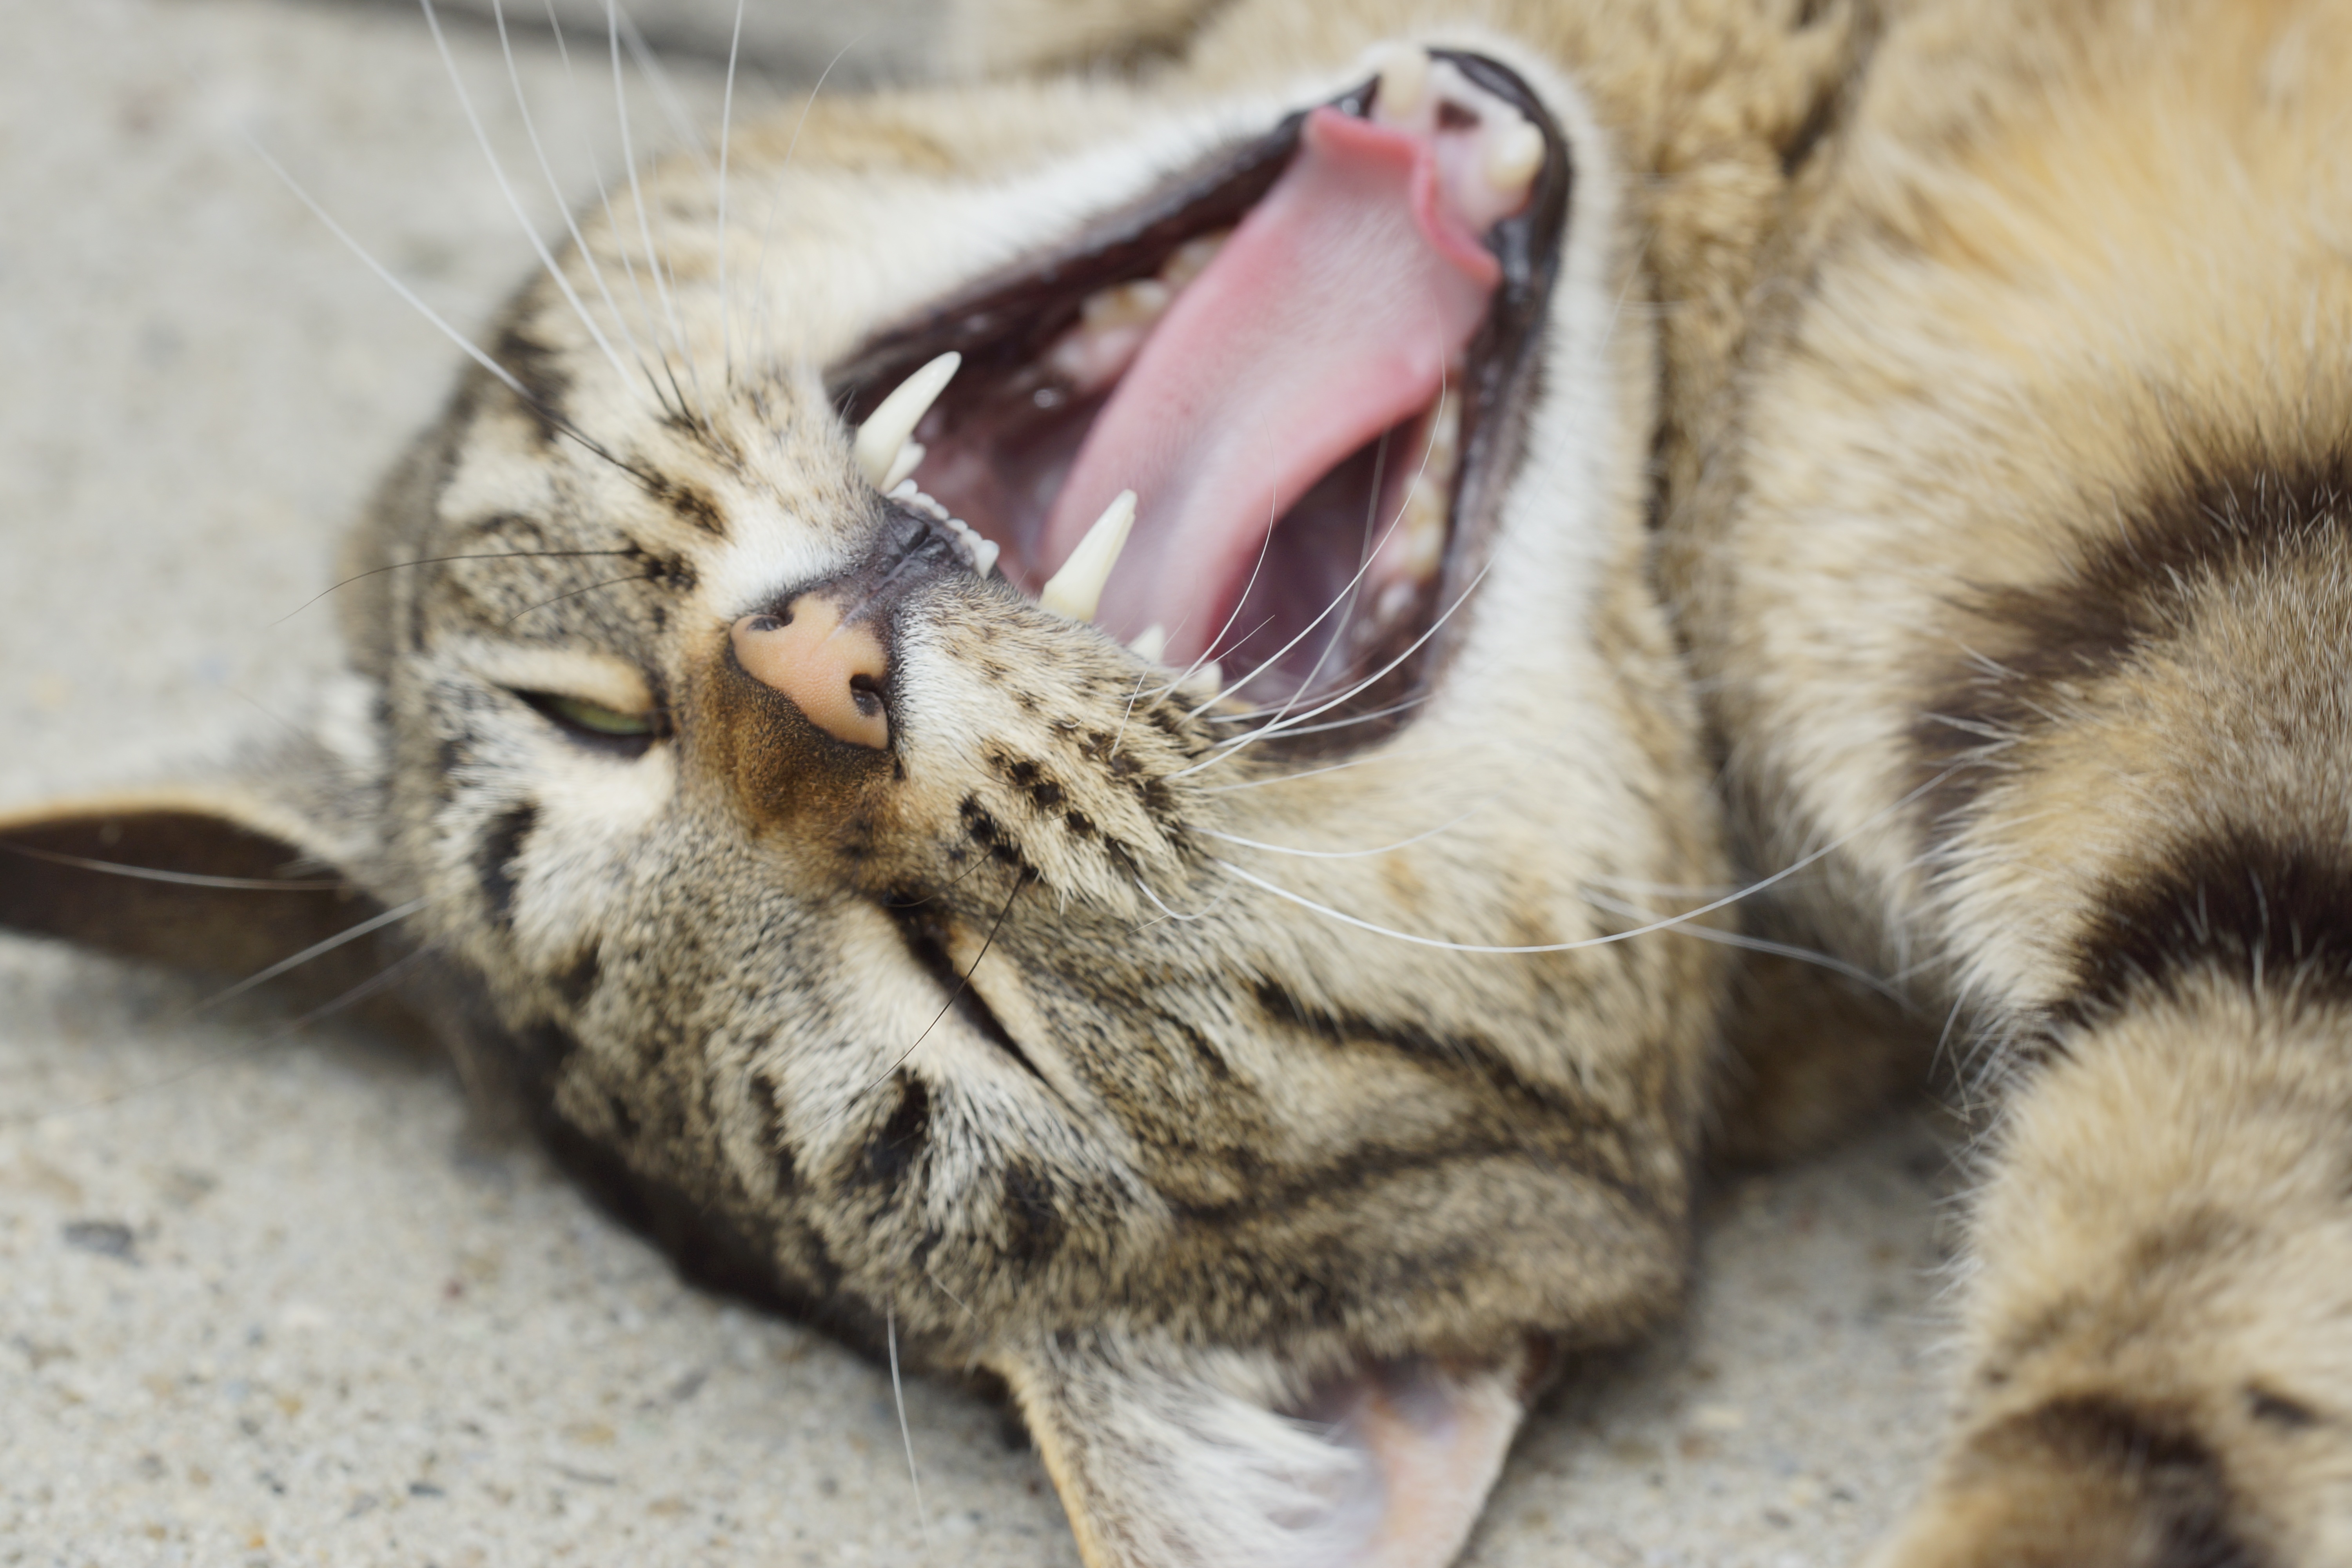
nature, animal, fur, portrait, kitten, cat, foot, mammal, fauna, yawn, close up, face, nose, eyes, whiskers, ears, head, vertebrate, tired, tooth, animal world, domestic cat, wildlife photography, dear, animal portrait, cat face, concerns, tabby cat, wild cat, cat tongue, young lion, small to medium sized cats, cat like mammal